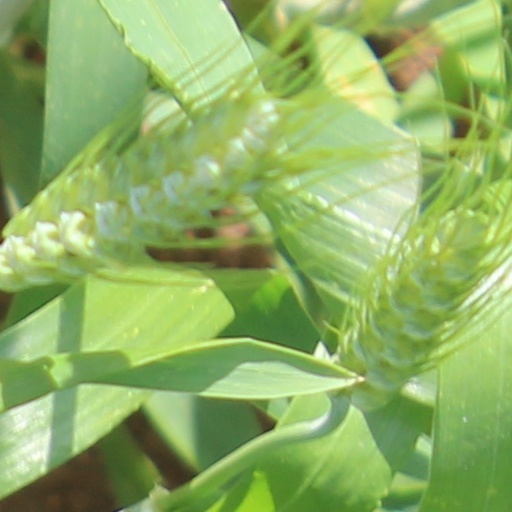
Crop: wheat